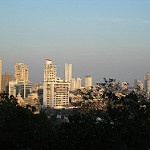
Label: buildings